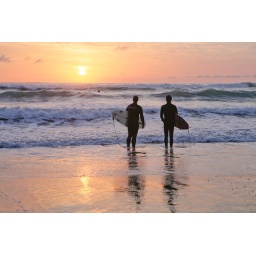
15 September 2009. Two surfers standing in the water during sunset. Piha, Waitakere, Auckland, New Zealand